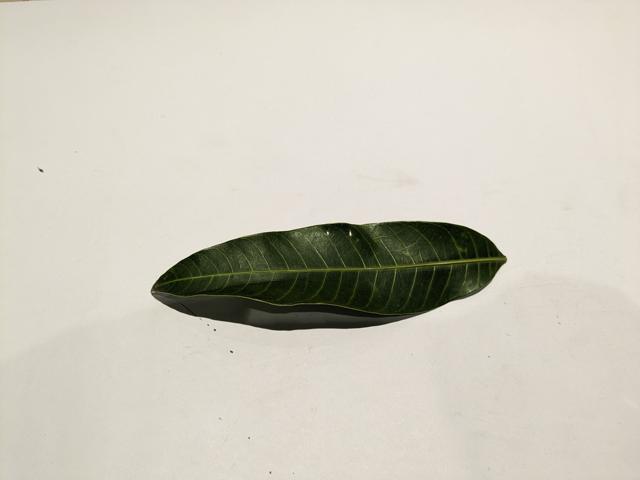
Mango leaf variety: Himsagar